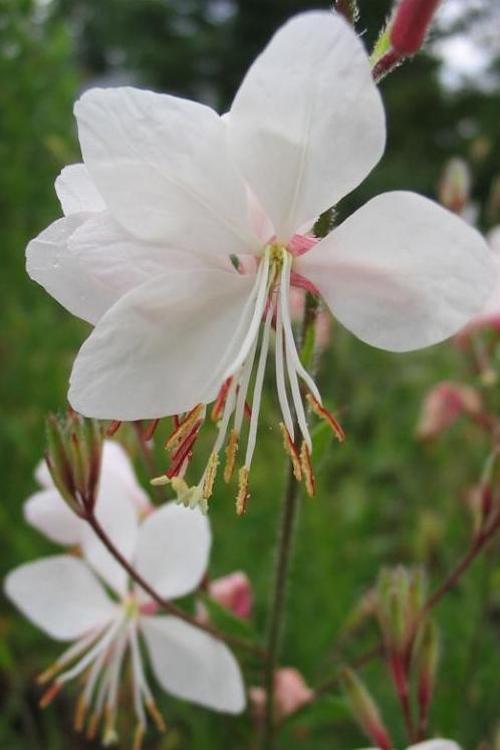
Label: gaura